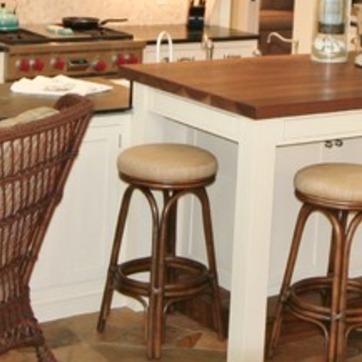
Material: leather